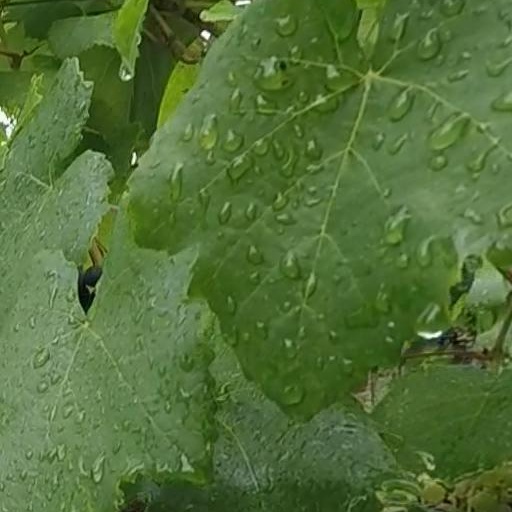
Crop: grape